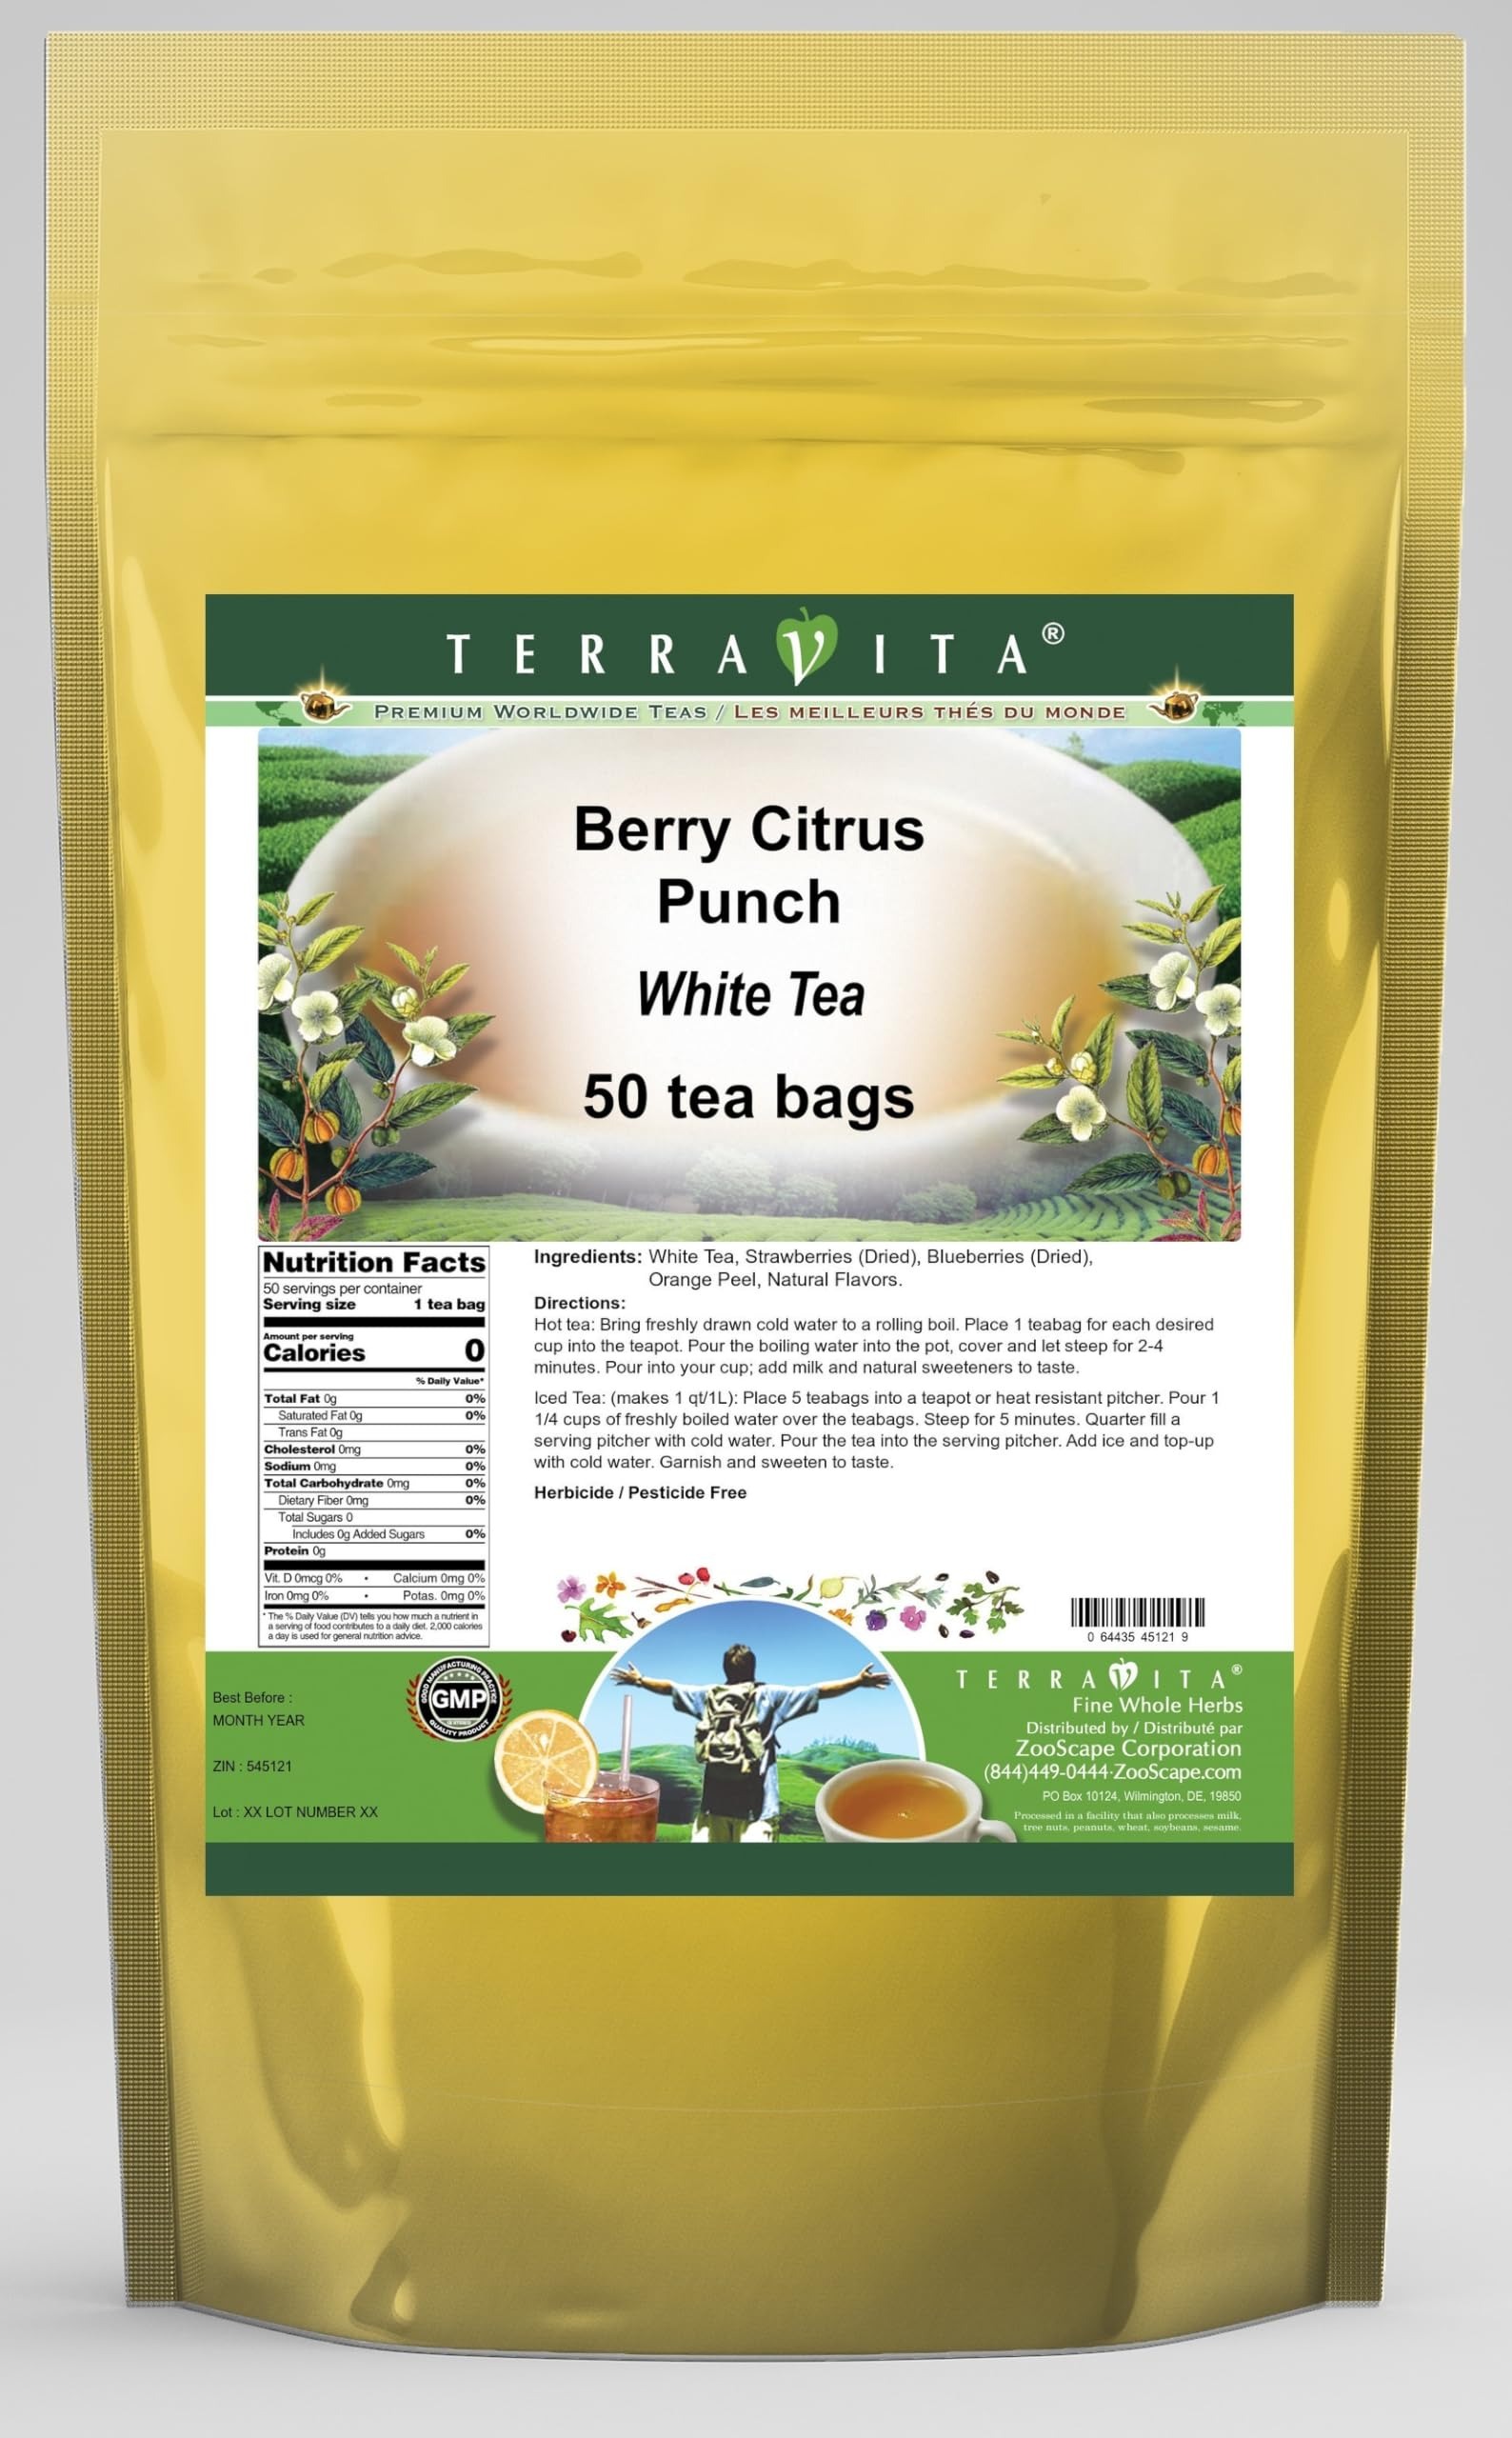
Item Name: Berry Citrus Punch White Tea (50 tea bags, ZIN: 545121) - 3 Pack
Bullet Point 1: Our Berry Citrus Punch White Tea is a mouth-watering flavored White tea with Dried Strawberries, Blueberries and Orange Peel that you can enjoy all year round! The aroma and Berry Citrus Punch flavor is a delight! - Ingredients: White tea, Dried Strawberries, Blueberries, Orange Peel and Natural Berry Citrus Punch Flavor.
Bullet Point 2: No fillers.
Bullet Point 3: Manufacturer: TerraVita
Bullet Point 4: Size: 50 tea bags
Bullet Point 5: White Tea Bags - Packed in a convenient upright pouch!
Product Description: Our Berry Citrus Punch White Tea is a mouth-watering flavored White tea with Dried Strawberries, Blueberries and Orange Peel that you can enjoy all year round! The aroma and Berry Citrus Punch flavor is a delight! - Ingredients: White tea, Dried Strawberries, Blueberries, Orange Peel and Natural Berry Citrus Punch Flavor. - Hot tea brewing method: Bring freshly drawn cold water to a rolling boil. Place 1 teabag for each desired cup into the teapot. Pour the boiling water into the pot, cover and let steep for 2-4 minutes. Pour into your cup; add milk and natural sweeteners to taste. - Iced tea brewing method: (to make 1 liter/quart): Place 5 teabags into a teapot or heat resistant pitcher. Pour 1 1/4 cups of freshly boiled water over the teabags. Steep for 5 minutes. Quarter fill a serving pitcher with cold water. Pour the tea into the serving pitcher. Add ice and top-up with cold water. Garnish and sweeten to taste. - TerraVita is an exclusive line of premium-quality, natural source products that use only the finest, purest and most potent ingredients found around the world. TerraVita is hallmarked by the highest possible standards of purity, potency, stability and freshness. All of our products are prepared with the highest elements of quality control, from raw materials through the entire manufacturing process, up to and including the moment that the bottles or bags are sealed for freshness and shipped out to you. Our highest possible standards are certified by independent laboratories and backed by our personal guarantee. - TerraVita exists to meet and ensure your family's health and wellness without the harmful effects of chemicals and health products. We strive to make all of our products affordable and reliable and are constantly searching the market to maintain o
Value: 150.0
Unit: Count

Price: 126.3